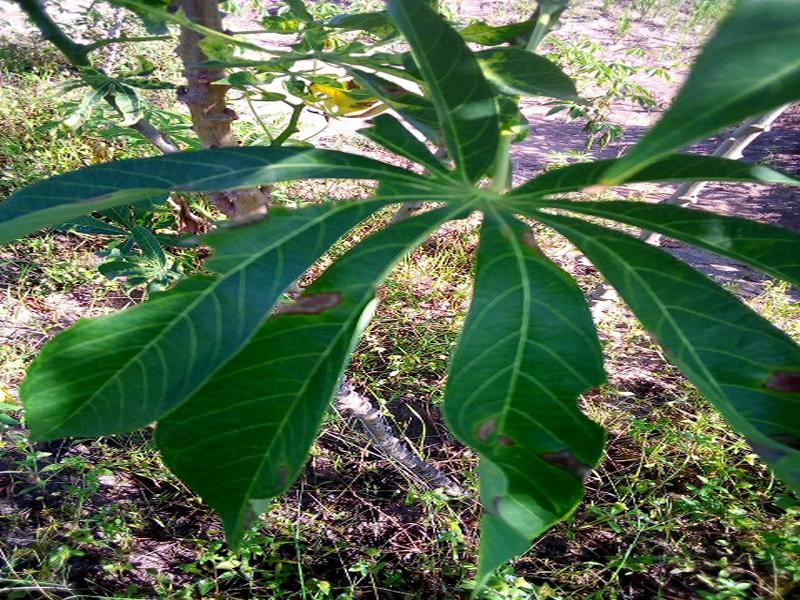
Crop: cassava
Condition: bacterial_blight